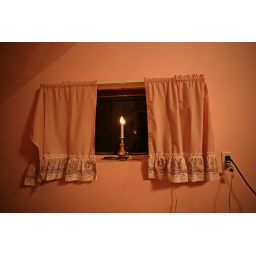
Self portrait in pink bathroom